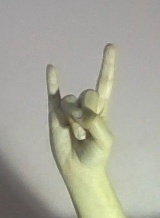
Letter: la